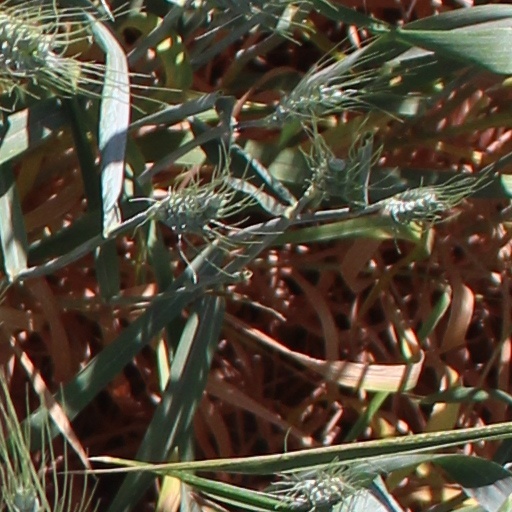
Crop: wheat